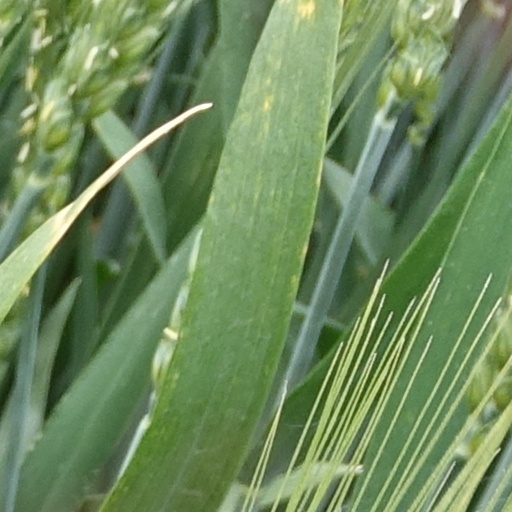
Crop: wheat